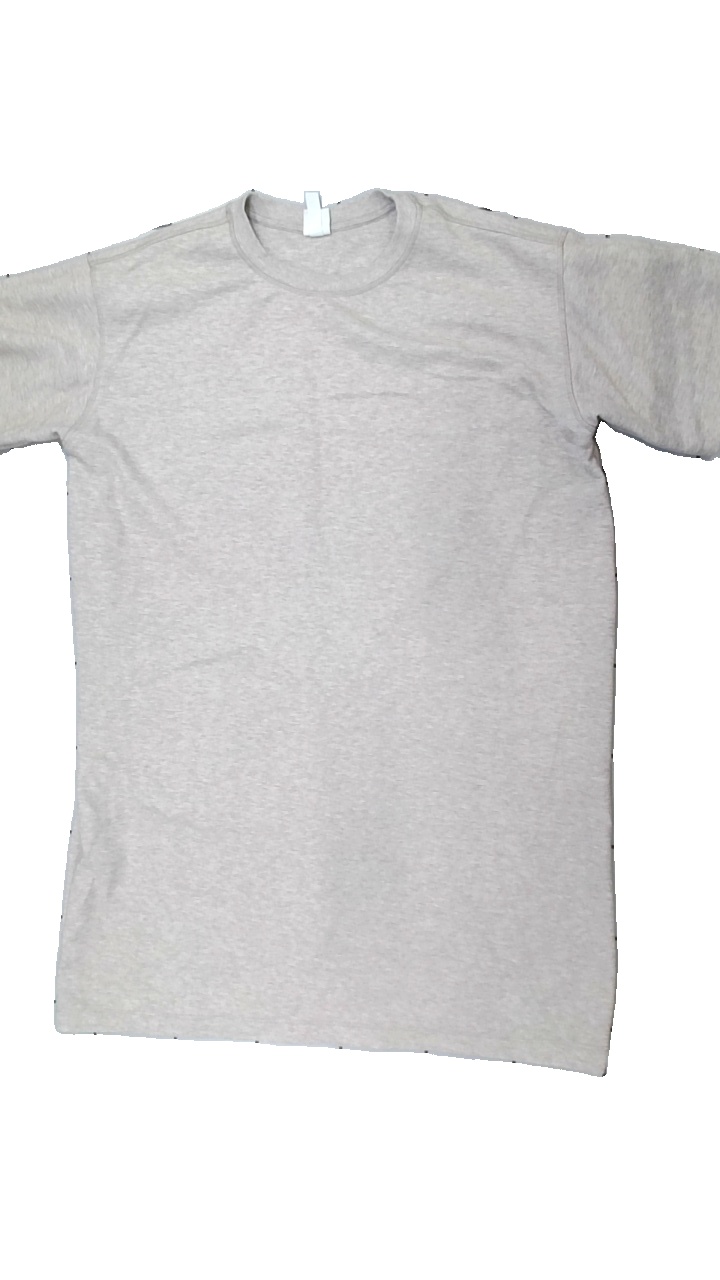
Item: Dress (Ladies)
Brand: H&m
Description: beige klänning, mycket nopprig
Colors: Beige
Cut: Regular
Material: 81% polyester 19% cotton
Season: All
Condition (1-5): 2
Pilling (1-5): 2
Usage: Export
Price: <50